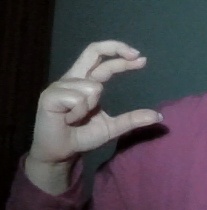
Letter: thal